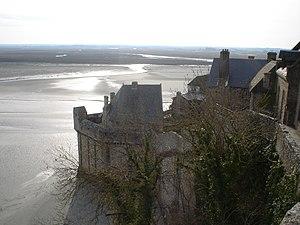
La Fée des grèves est un roman historique d'aventures de Paul Féval, publié en feuilleton dans La Gazette de France, du 27 juin au 28 octobre 1850. Il paraît en volume l'année suivante. L'histoire se déroule en 1450, en baie du mont Saint-Michel, aux confins de la Bretagne et de la Normandie.